Museum of Drinking Water

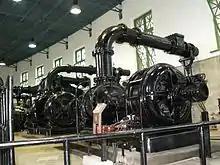
Water treatment facility.

The museum is accessible within walking distance southwest from Gongguan Station of the Taipei Metro.